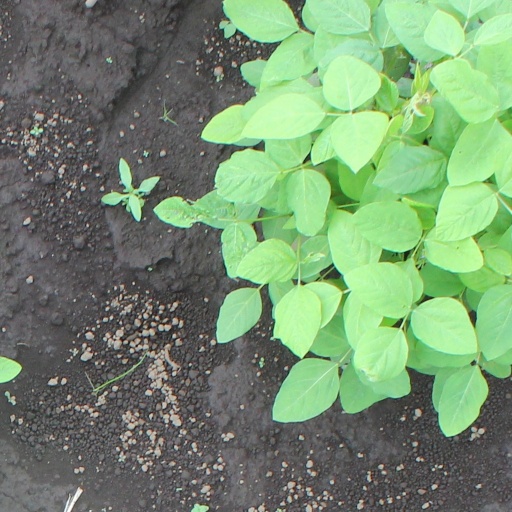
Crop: soybean